Zom-B

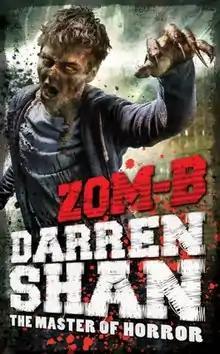
"Zom-B", the first book of the series.

Zom-B (alternatively known as the Zom-B Chronicles) is a young adult zombie apocalyptic-thriller novel series by written by Irish author Darren O'Shaughnessy under the pen name Darren Shan. The series is told by first-person perspective of B Smith, a teenager turned into a zombie. Like Shan's previous series, "Zom-B" is notable for exploring themes of racism, xenophobia, and the sociological concept of "us and them".